Renault Estafette

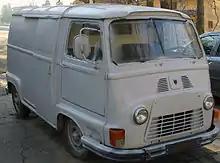
Dacia Estafette, built in Romania

In 1961 came the Alouette version which was a simpler version of the minibus with removable seats that could convert it into a camper van and was indeed popular with French conversion companies. Finally a chassis-cab version was introduced onto which innumerable bodies could be fitted.